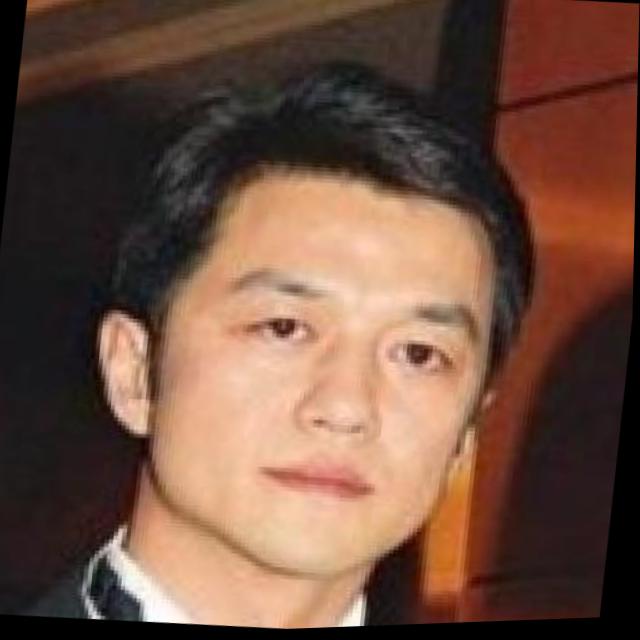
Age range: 45-64